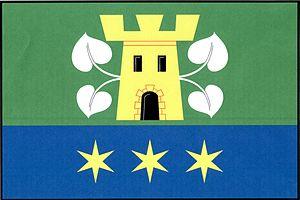
Hájek est une commune du district et de la région de Karlovy Vary, en République tchèque. Sa population s'élevait à 618 habitants en 2018.